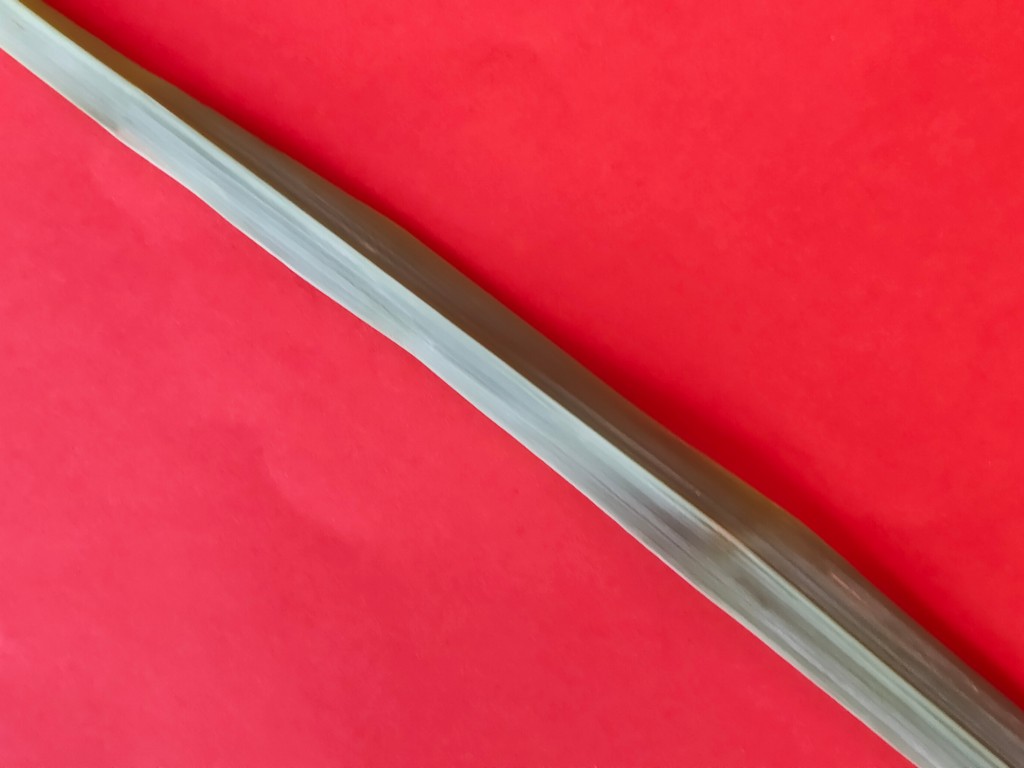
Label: Healthy